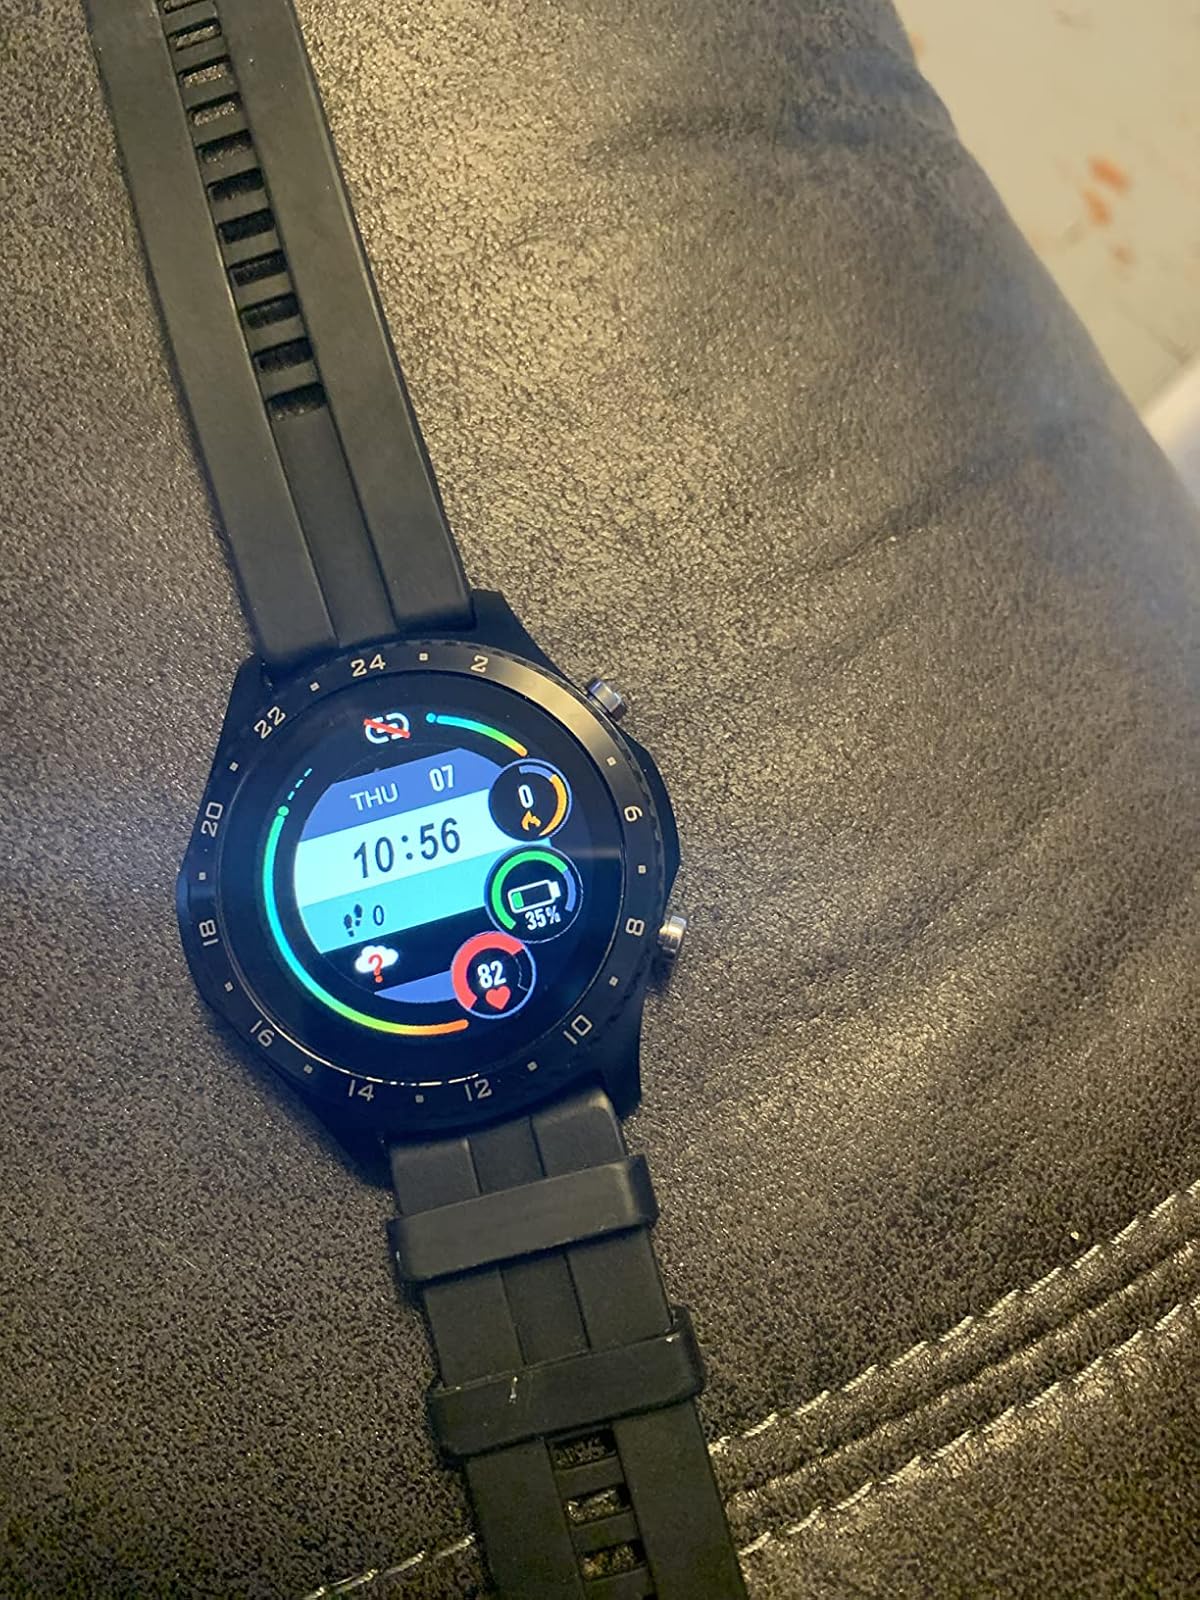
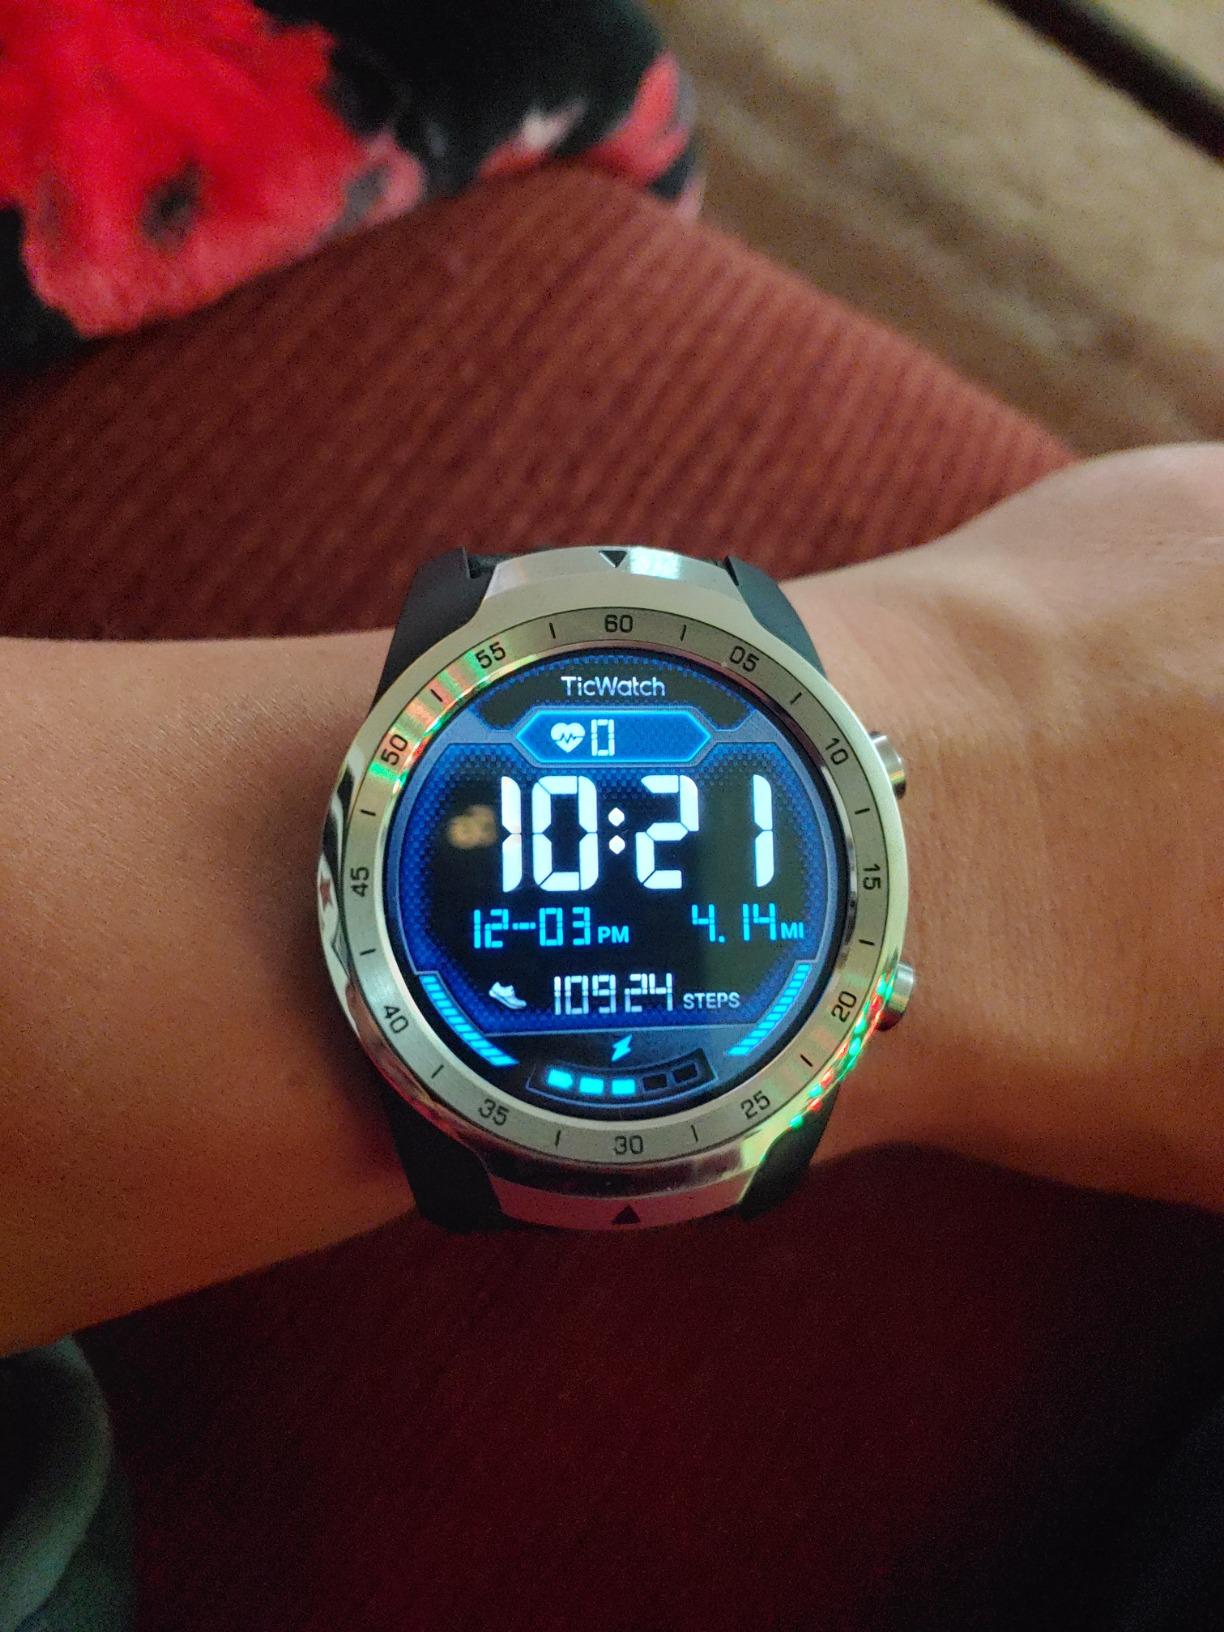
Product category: smartwatch
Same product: no